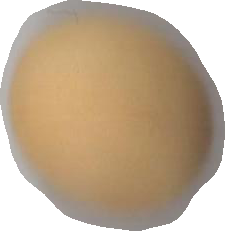
Variety: Dega